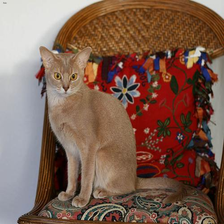
Species: cat
Breed: Abyssinian